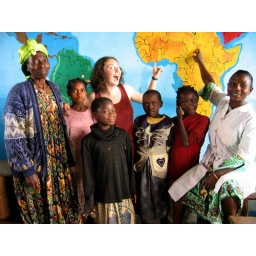
Mispaline in blue dress